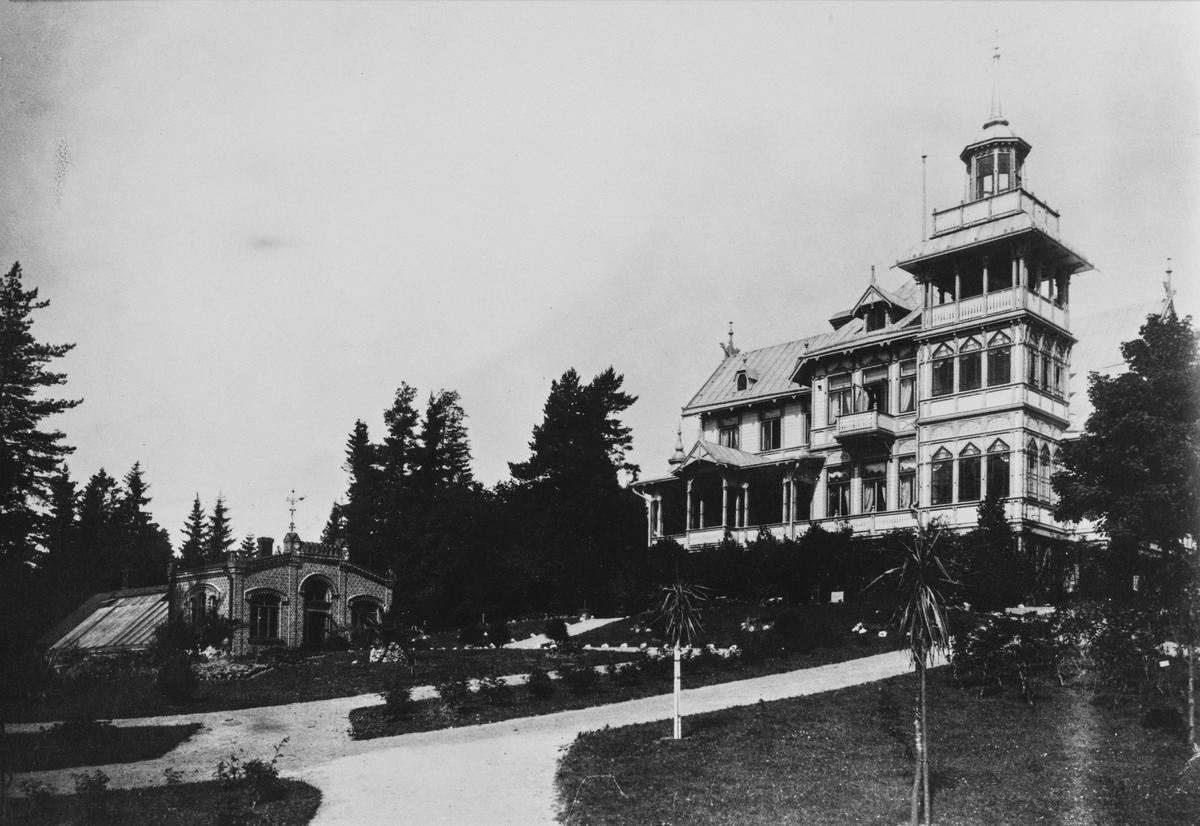
Tammisalo, Villa Edishemin pihaa kuvattuna rannasta mantereelle päin
sisällön kuvaus: Tammisalo, Villa Edishemin pihaa kuvattuna rannasta mantereelle päin. Vasemmalla huvilan orangerie-kasvihuone -rakennus. mustavalkoinen
Ajankohta: kuvausaika: noin 1895-1905
Paikka: Suomi, Uusimaa, Helsinki, Tammisalo Helsinki, Jatasalmentie 5
Aiheet: viheralueet, puistot, istutukset, rannat, puut